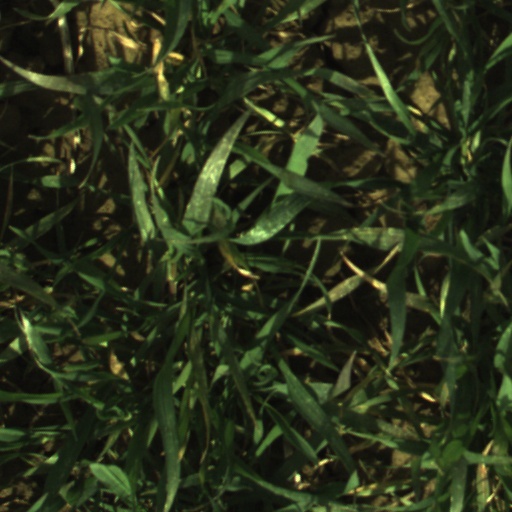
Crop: wheat